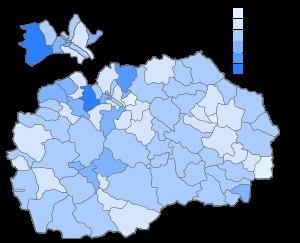
Un référendum a lieu le 30 septembre 2018 en République de Macédoine, ou Ancienne république yougoslave de Macédoine. La population est amenée à se prononcer sur l'accord conclu avec la Grèce, entraînant notamment un changement du nom du pays en Macédoine du Nord. Un taux de participation minimal de 50 % est requis pour en valider le résultat, non contraignant, qui devra par la suite être approuvé par les deux tiers au moins des membres du parlement.